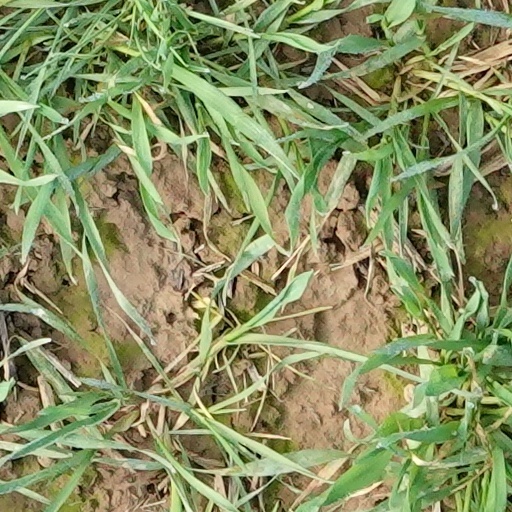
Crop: wheat